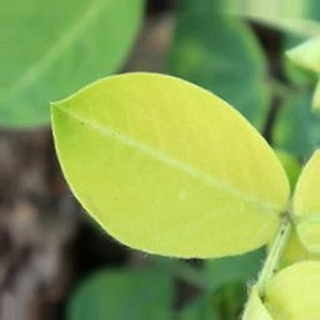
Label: groundnut_nutrition_deficiency